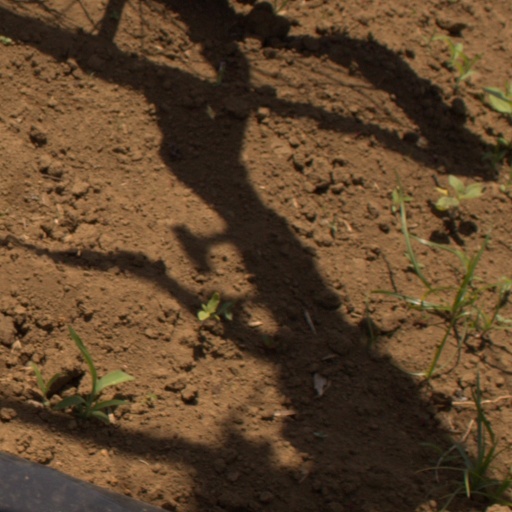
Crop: Jerusalem artichoke